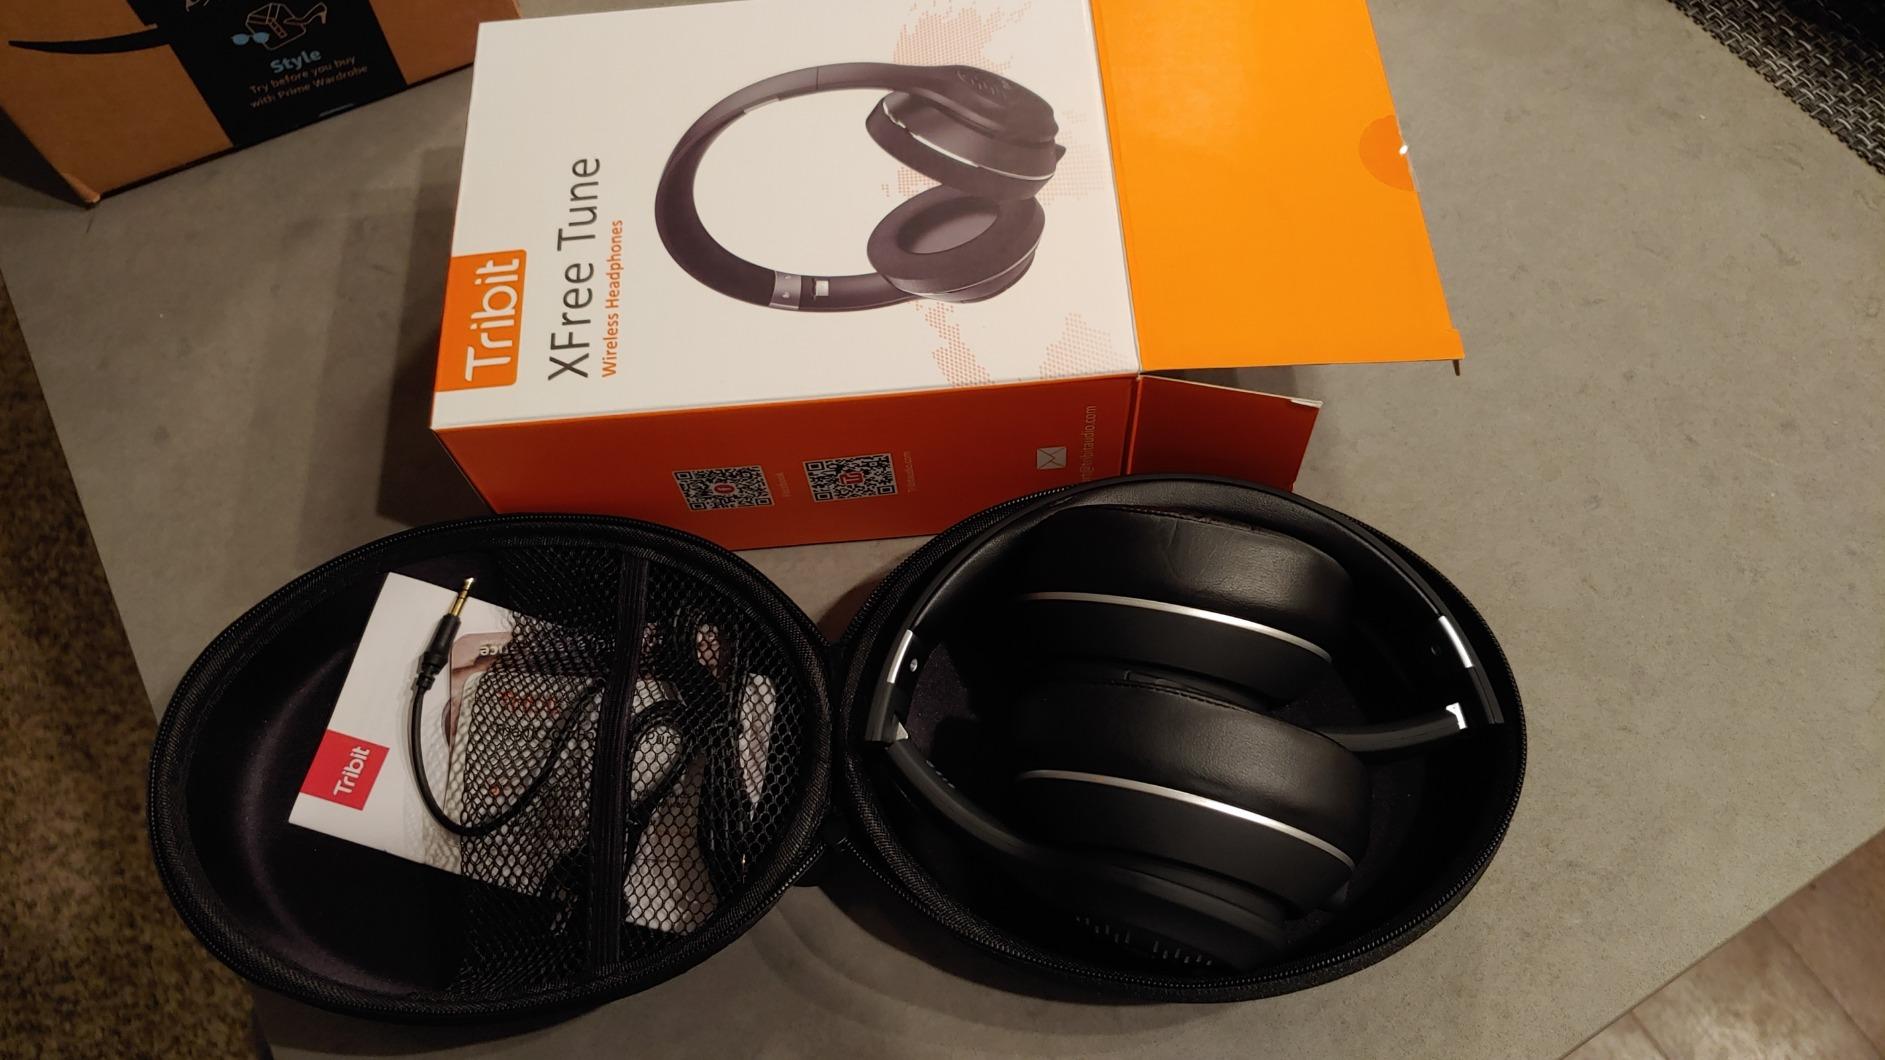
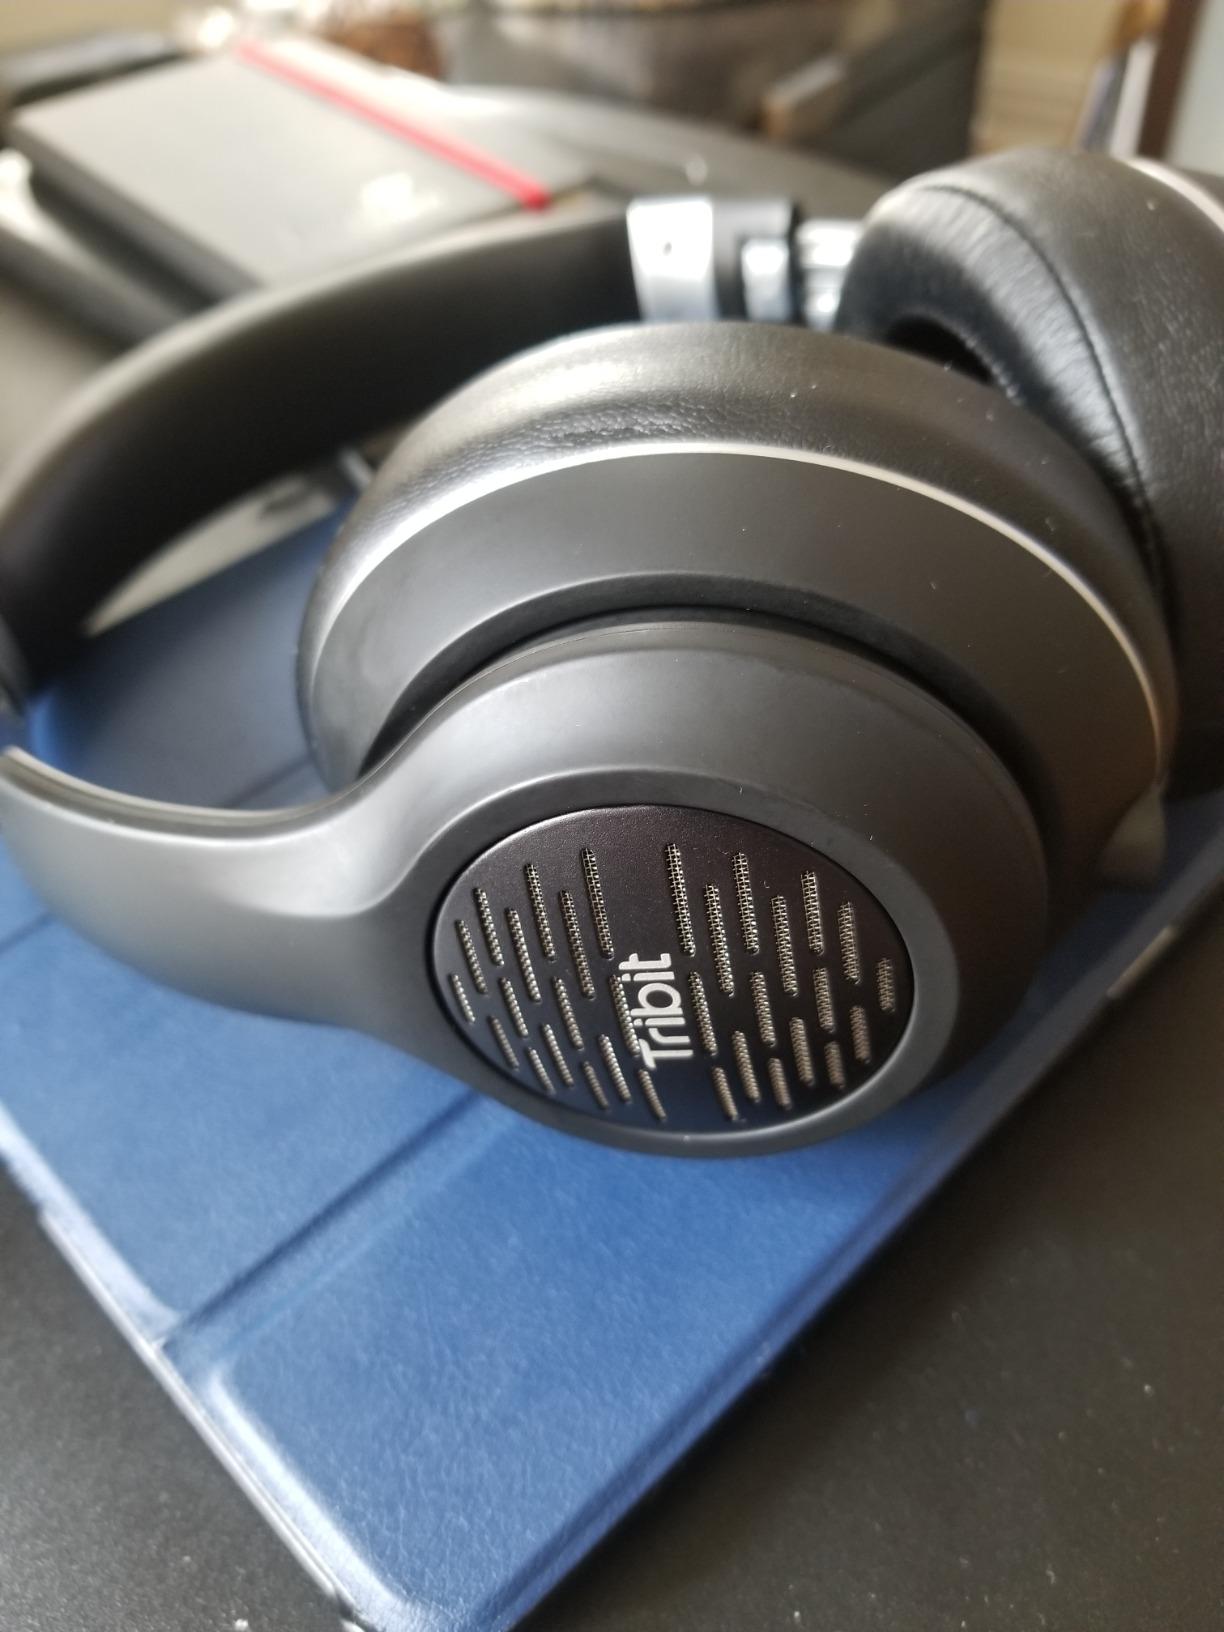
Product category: headphones
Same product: yes